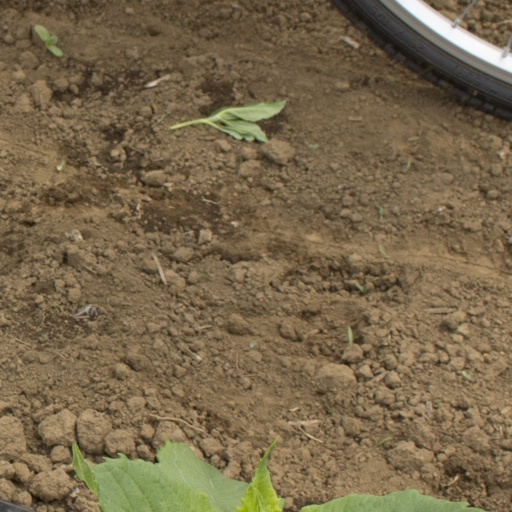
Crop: Jerusalem artichoke